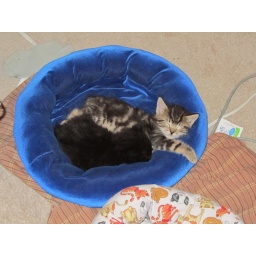
Tiny Kiki and Jett, in the fabulous blue velvet bed from ugotogal :)